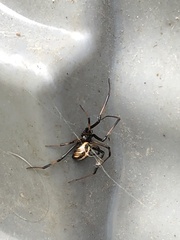
Species: Lactrodectus_hesperus